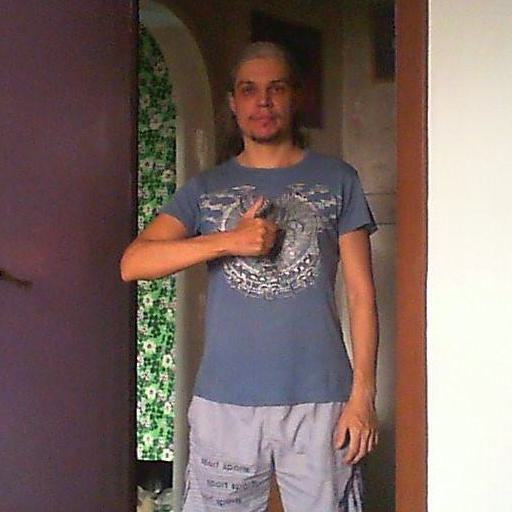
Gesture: like